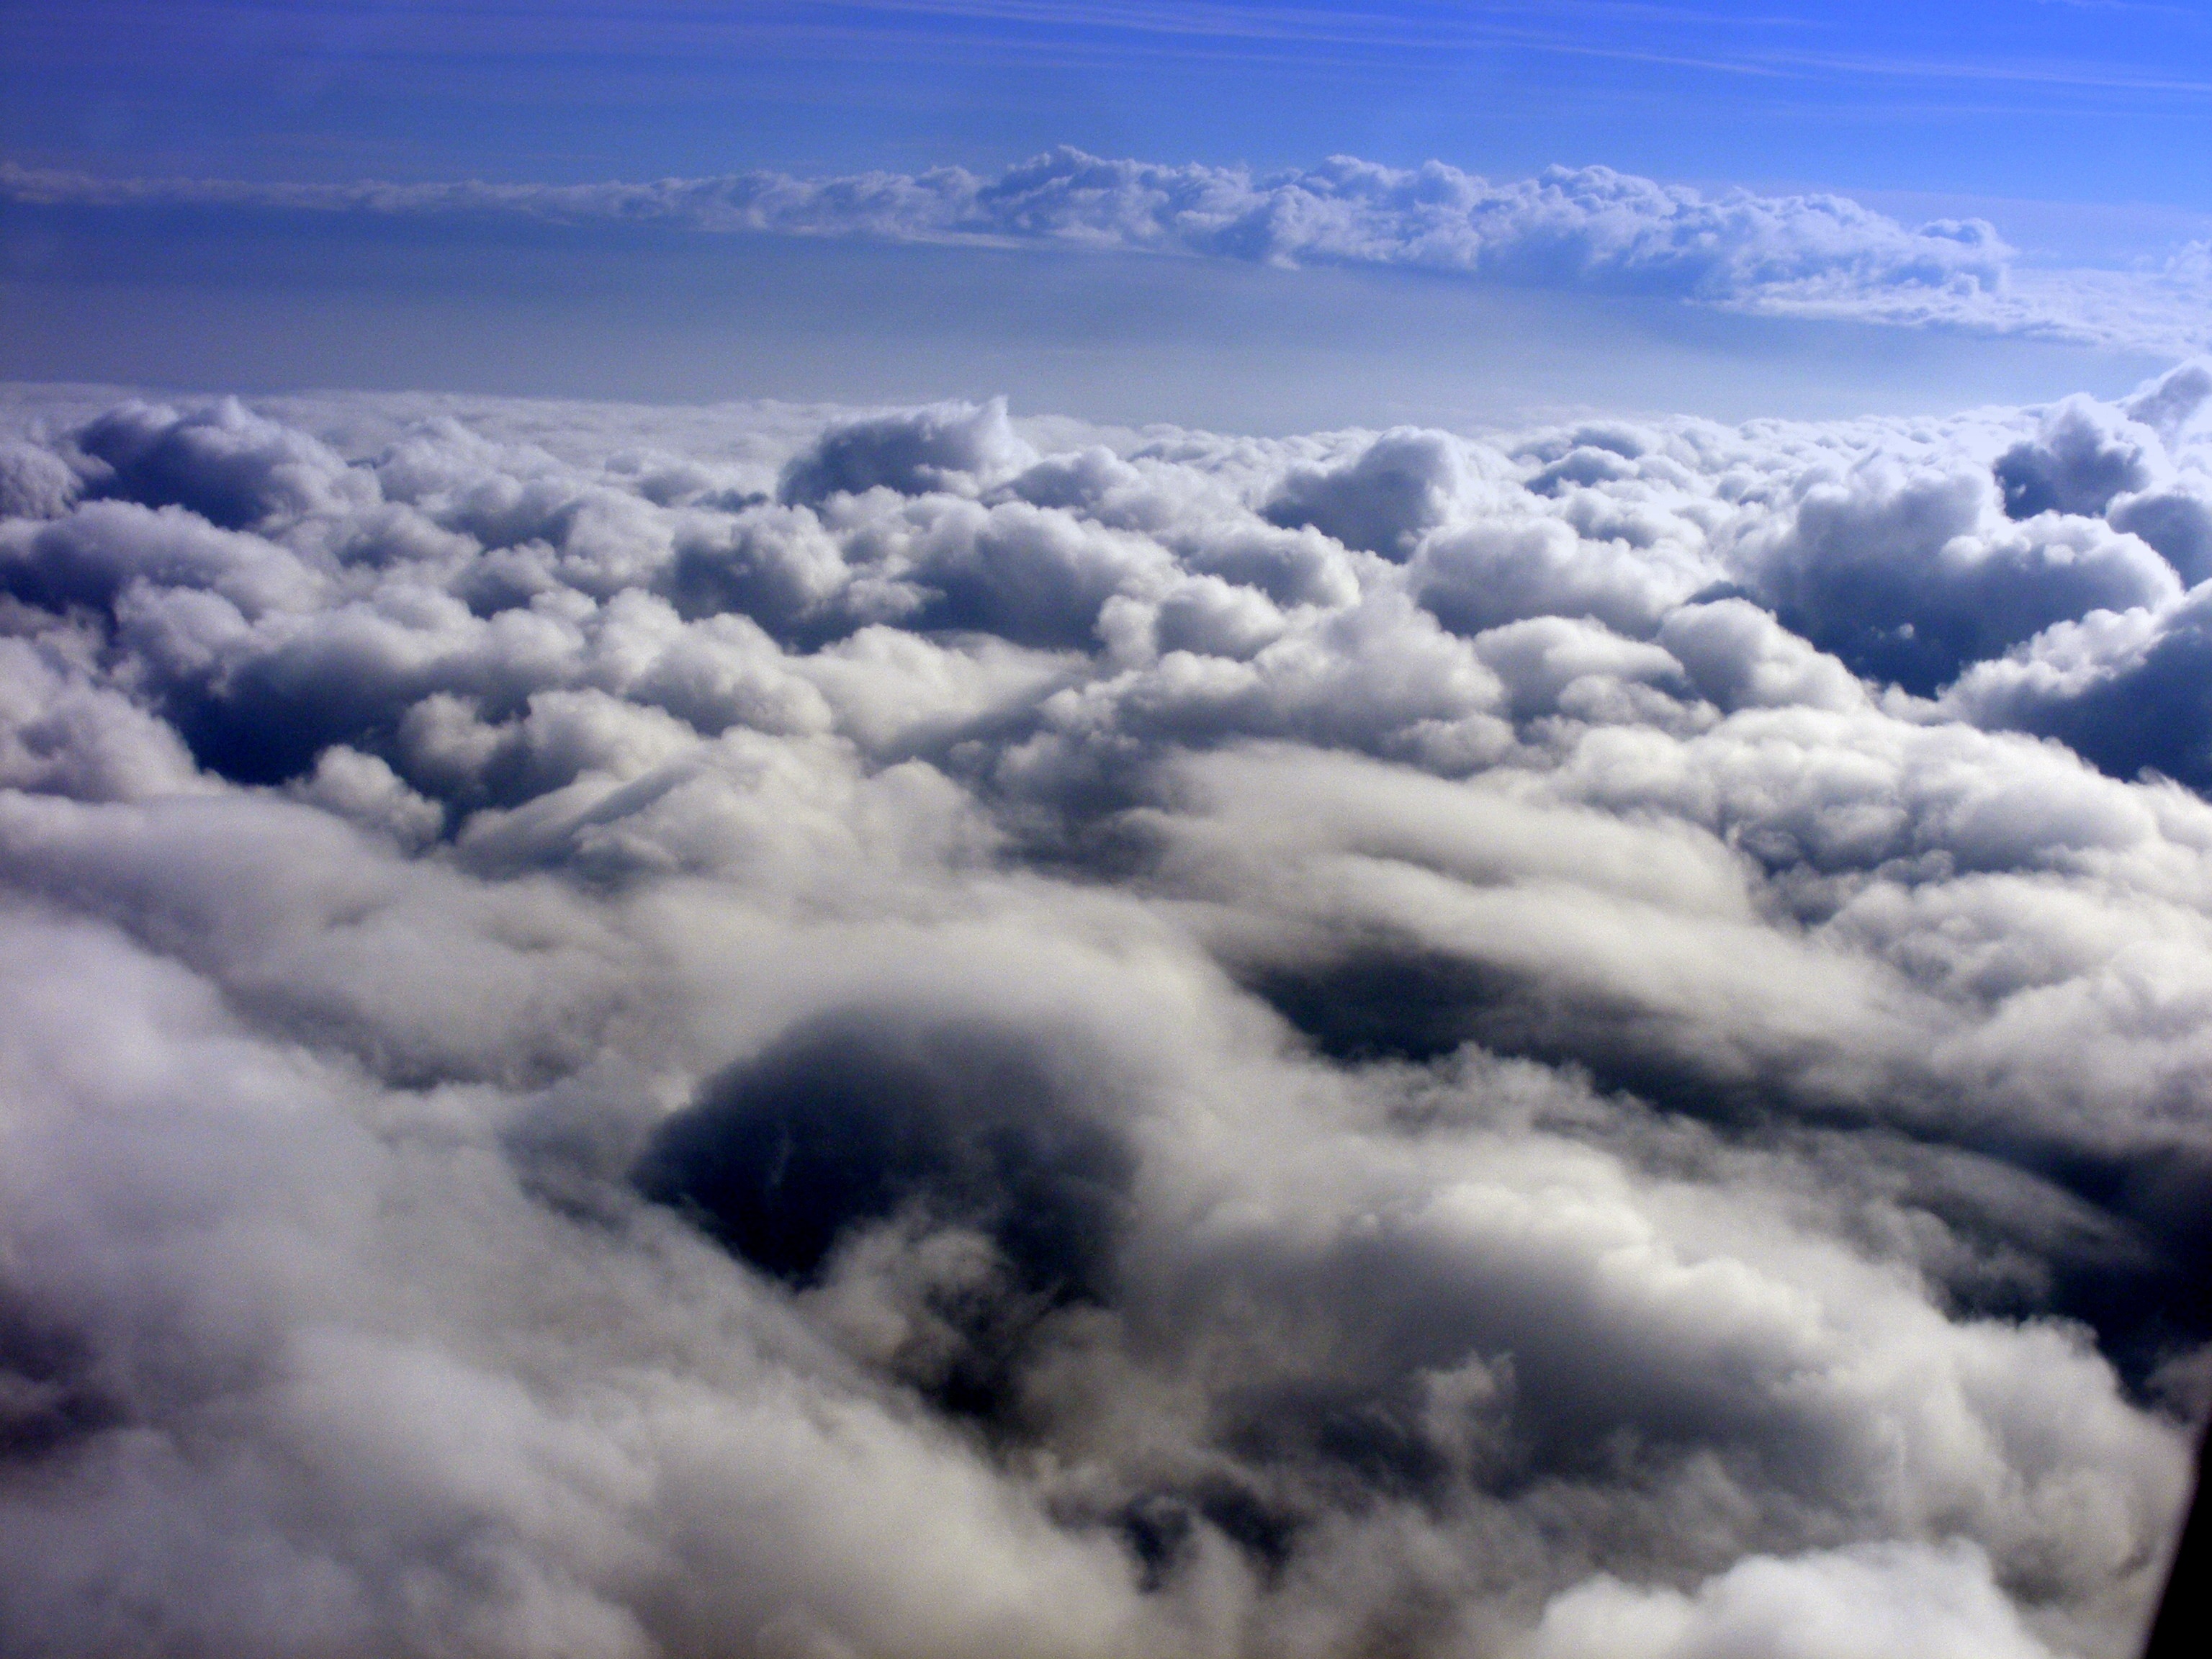
cloud, sky, white, atmosphere, plane, daytime, weather, cumulus, day, meteorological phenomenon, the haze, atmosphere of earth